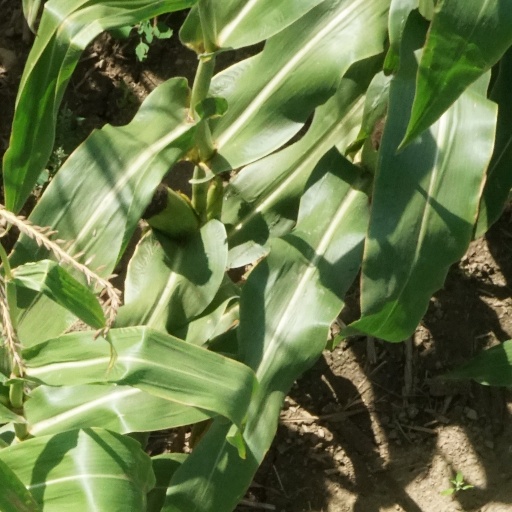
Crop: maize; corn